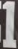
Number: 1